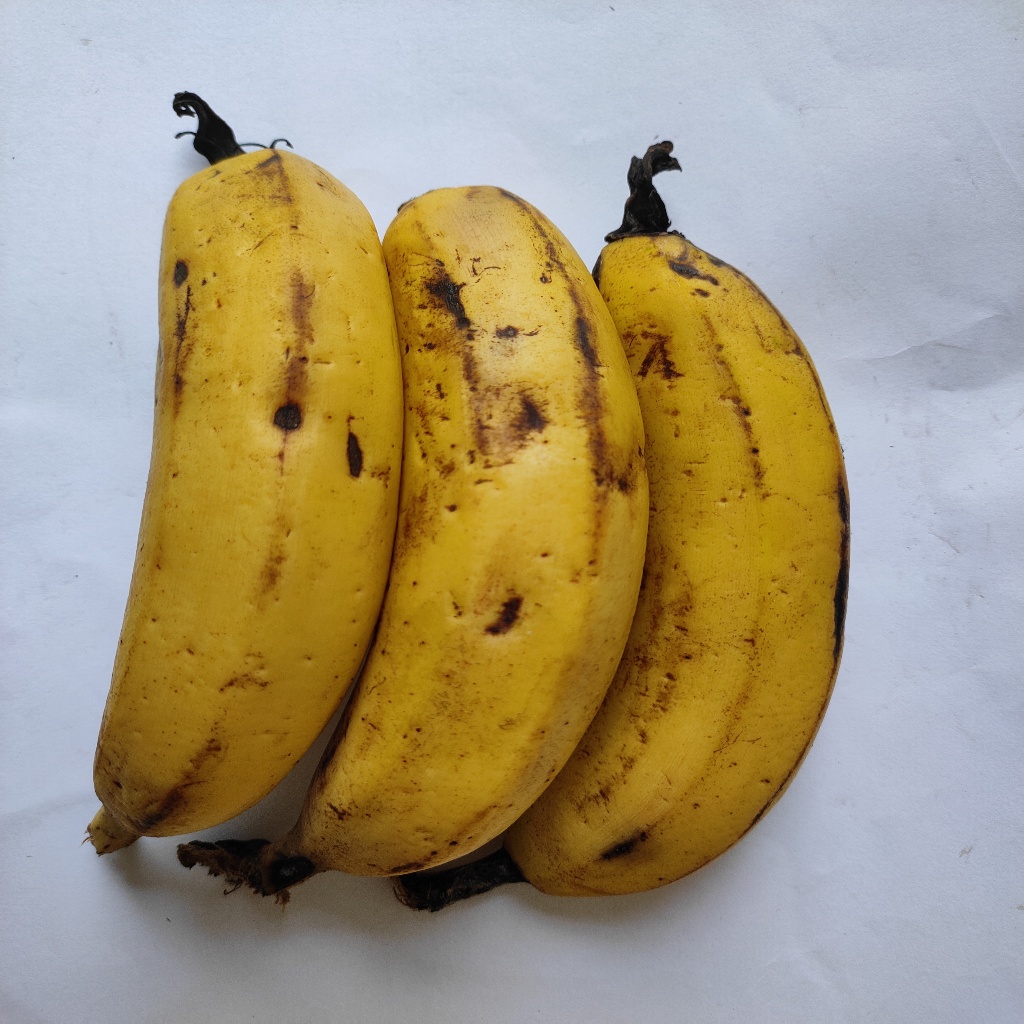
Crop: banana
Quality class: Class_A